Theo Epstein

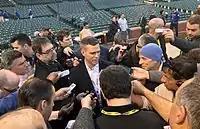
Epstein talks to reporters before the 2016 NLCS Game 6

On October 12, 2011, Epstein agreed to a five-year contract worth $18.5 million with the Chicago Cubs. On October 19, 2011, it was reported that Epstein's official title with the Cubs would be president and that San Diego Padres general manager Jed Hoyer would take the GM position with the Cubs.